Solar power in California

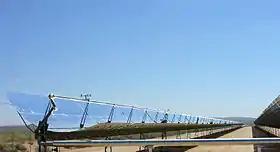
Parabolic reflector for the SEGS power plant

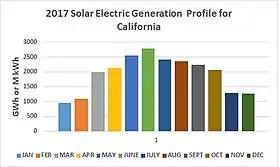
2017 CA Solar Energy Generation Profile

The Ivanpah Solar Electric Generating System (392 MW), located southwest of Las Vegas and developed by BrightSource Energy and Bechtel, is the world's largest solar thermal power project.